Hand embroidery machine

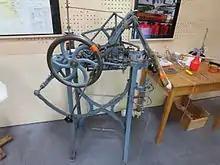
Needle threading machine, Museum Industriekultur Neuthal, Switzerland

One of the major drawbacks of this machine is the fact that the threads must be pulled completely through the fabric in order to create each stitch. The threads could be at most as long as the rails, typically about one meter long. Depending on the pattern, this is enough thread for about 250-400 stitches. When the thread is used up, all of needles must be re-threaded. Before the invention of the threading machine (around 1890) the threading had to be done by hand. From the East Swiss textile industry there are reports that children had to thread needles from 6 to 8 hours per day, in addition to attending school.